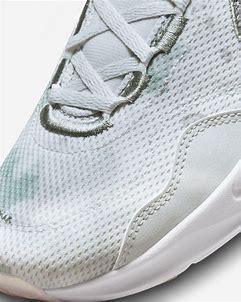
Brand: Nike
Model: Legend Essential 3 Next Nature